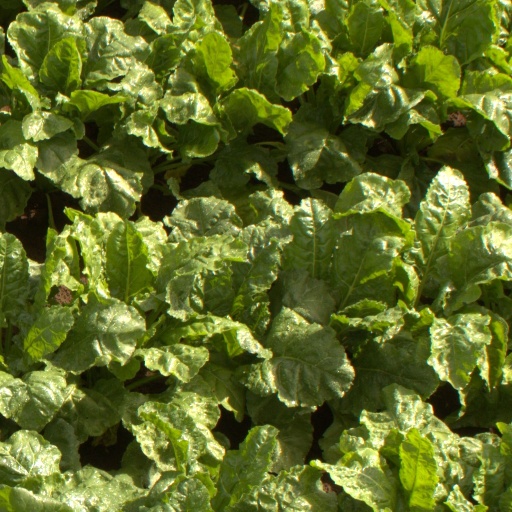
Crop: sugar beet